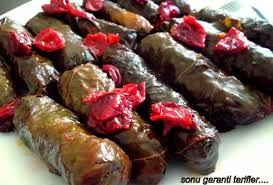
Yemek: yaprak_sarma